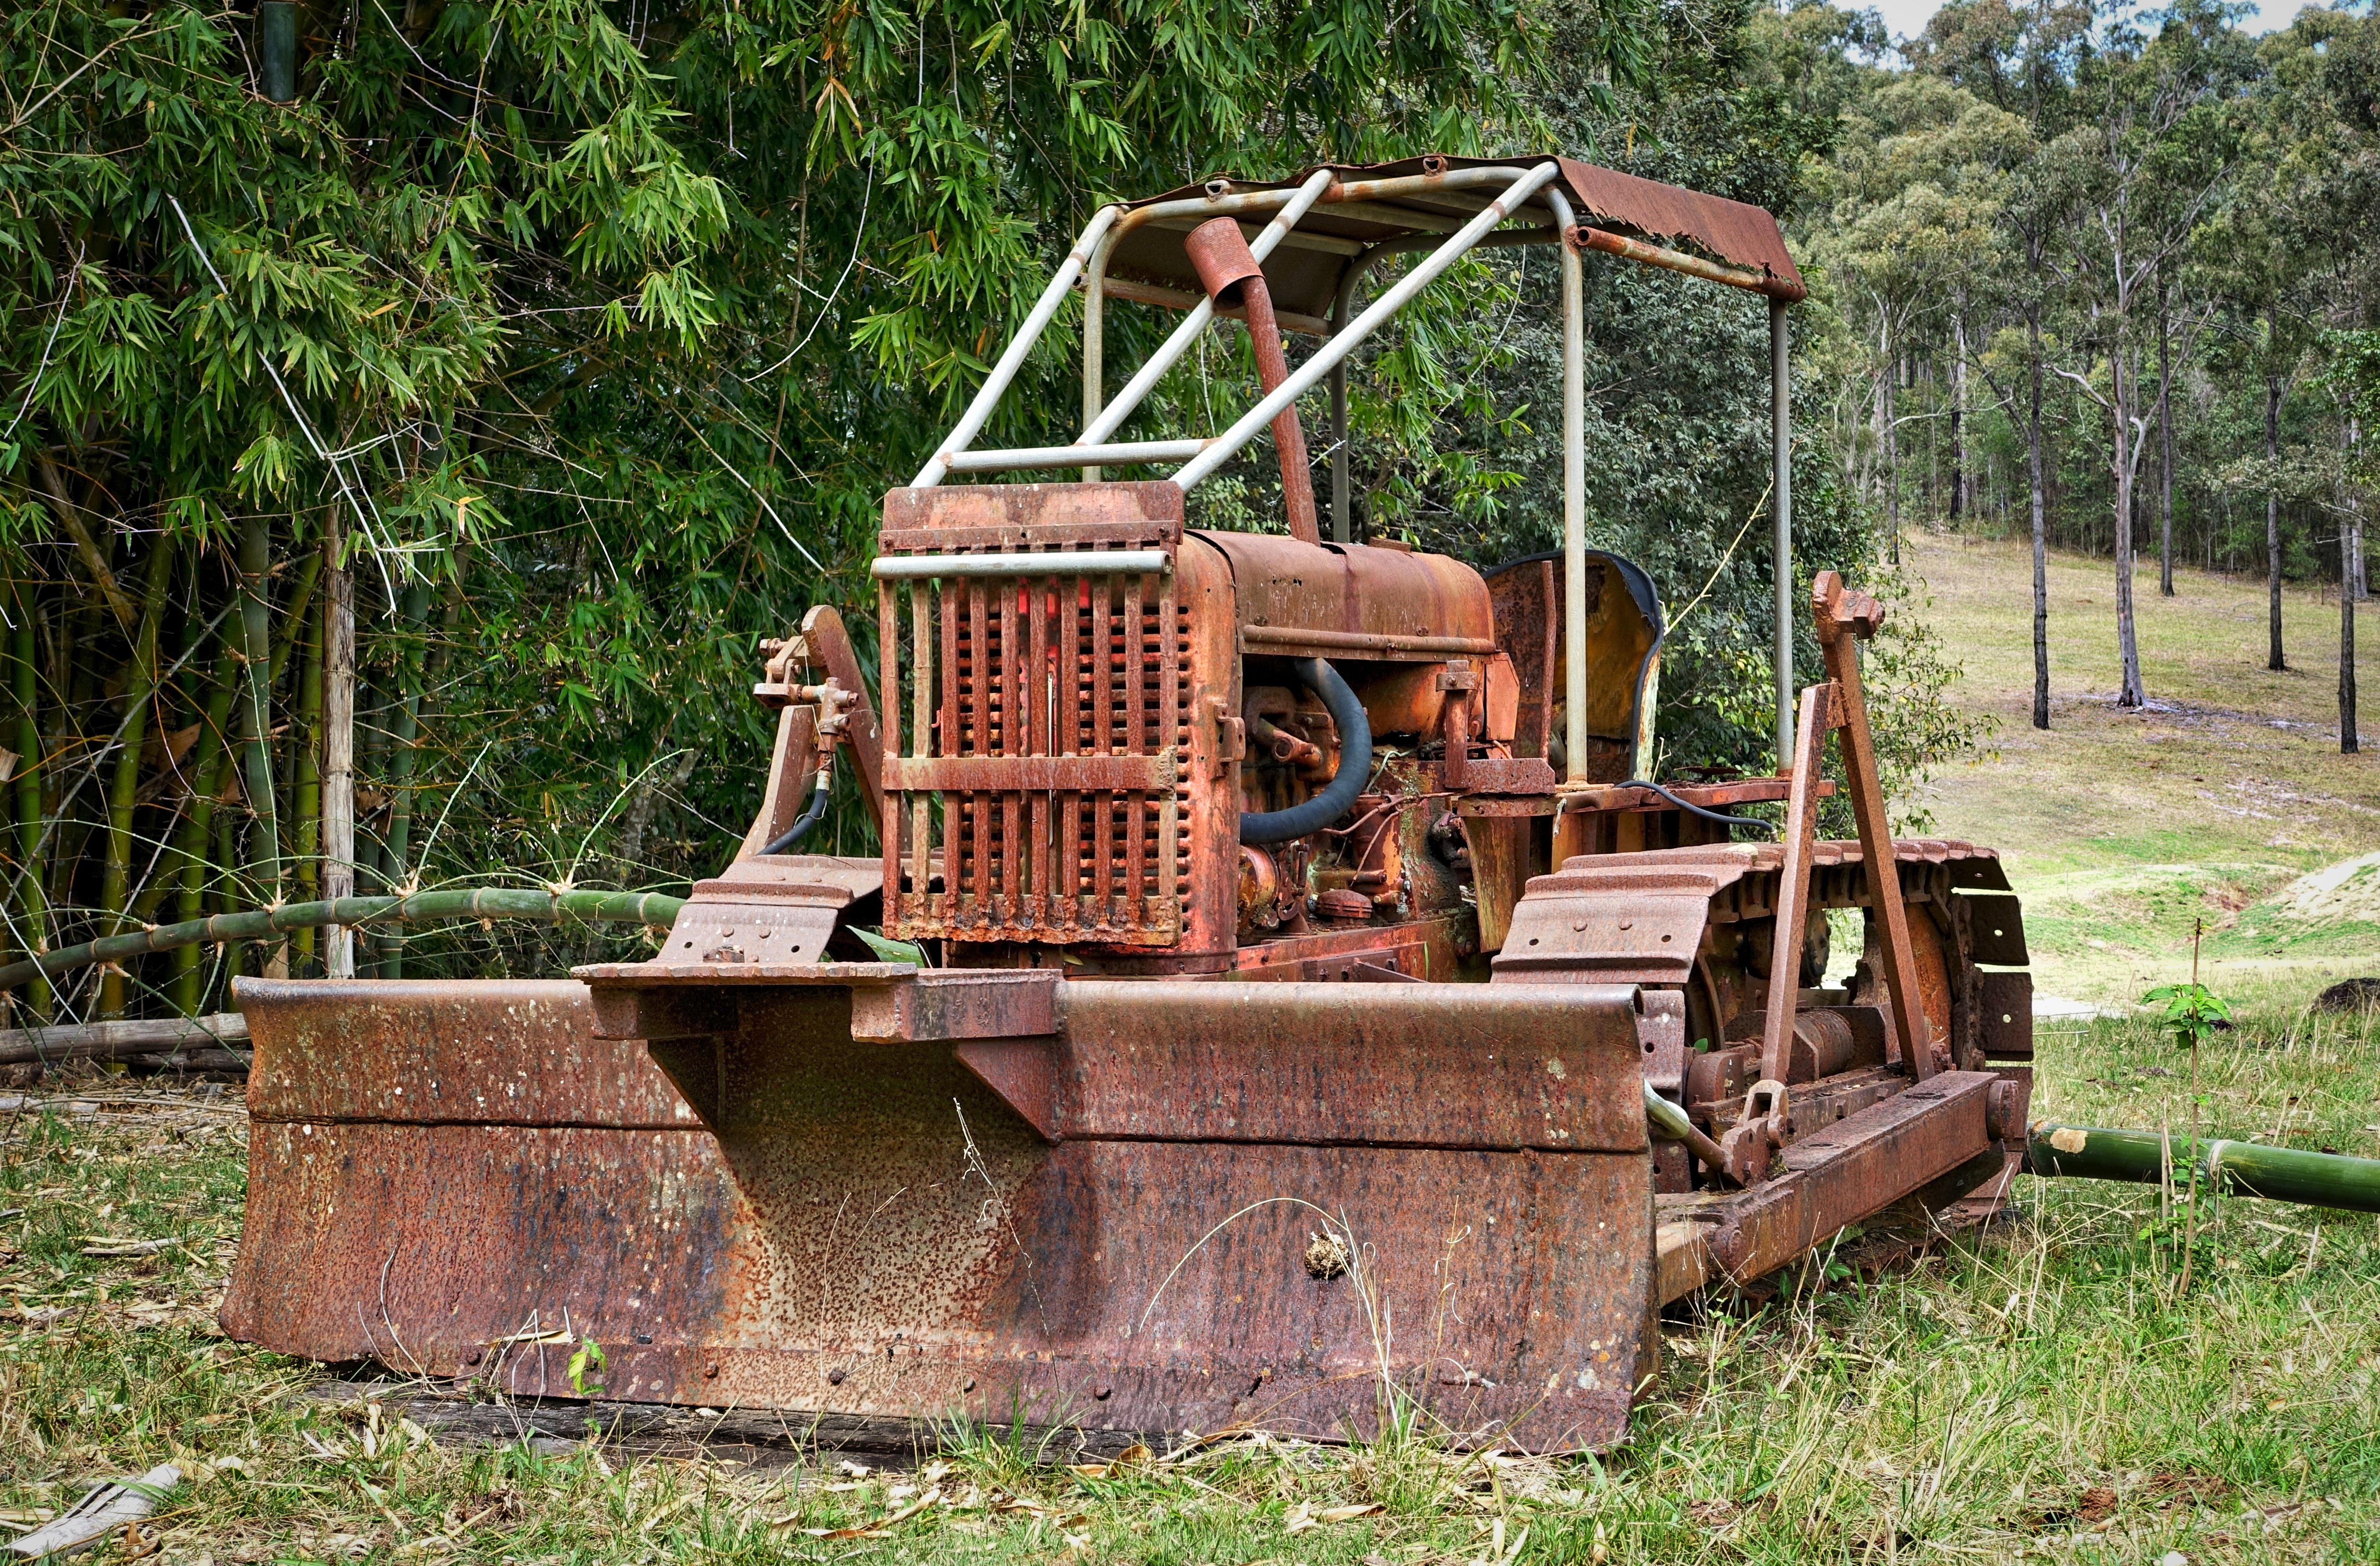
tractor, field, construction, vehicle, equipment, machine, machinery, agriculture, bulldozer, rusty, excavator, excavation, construction equipment, land vehicle, earthmover